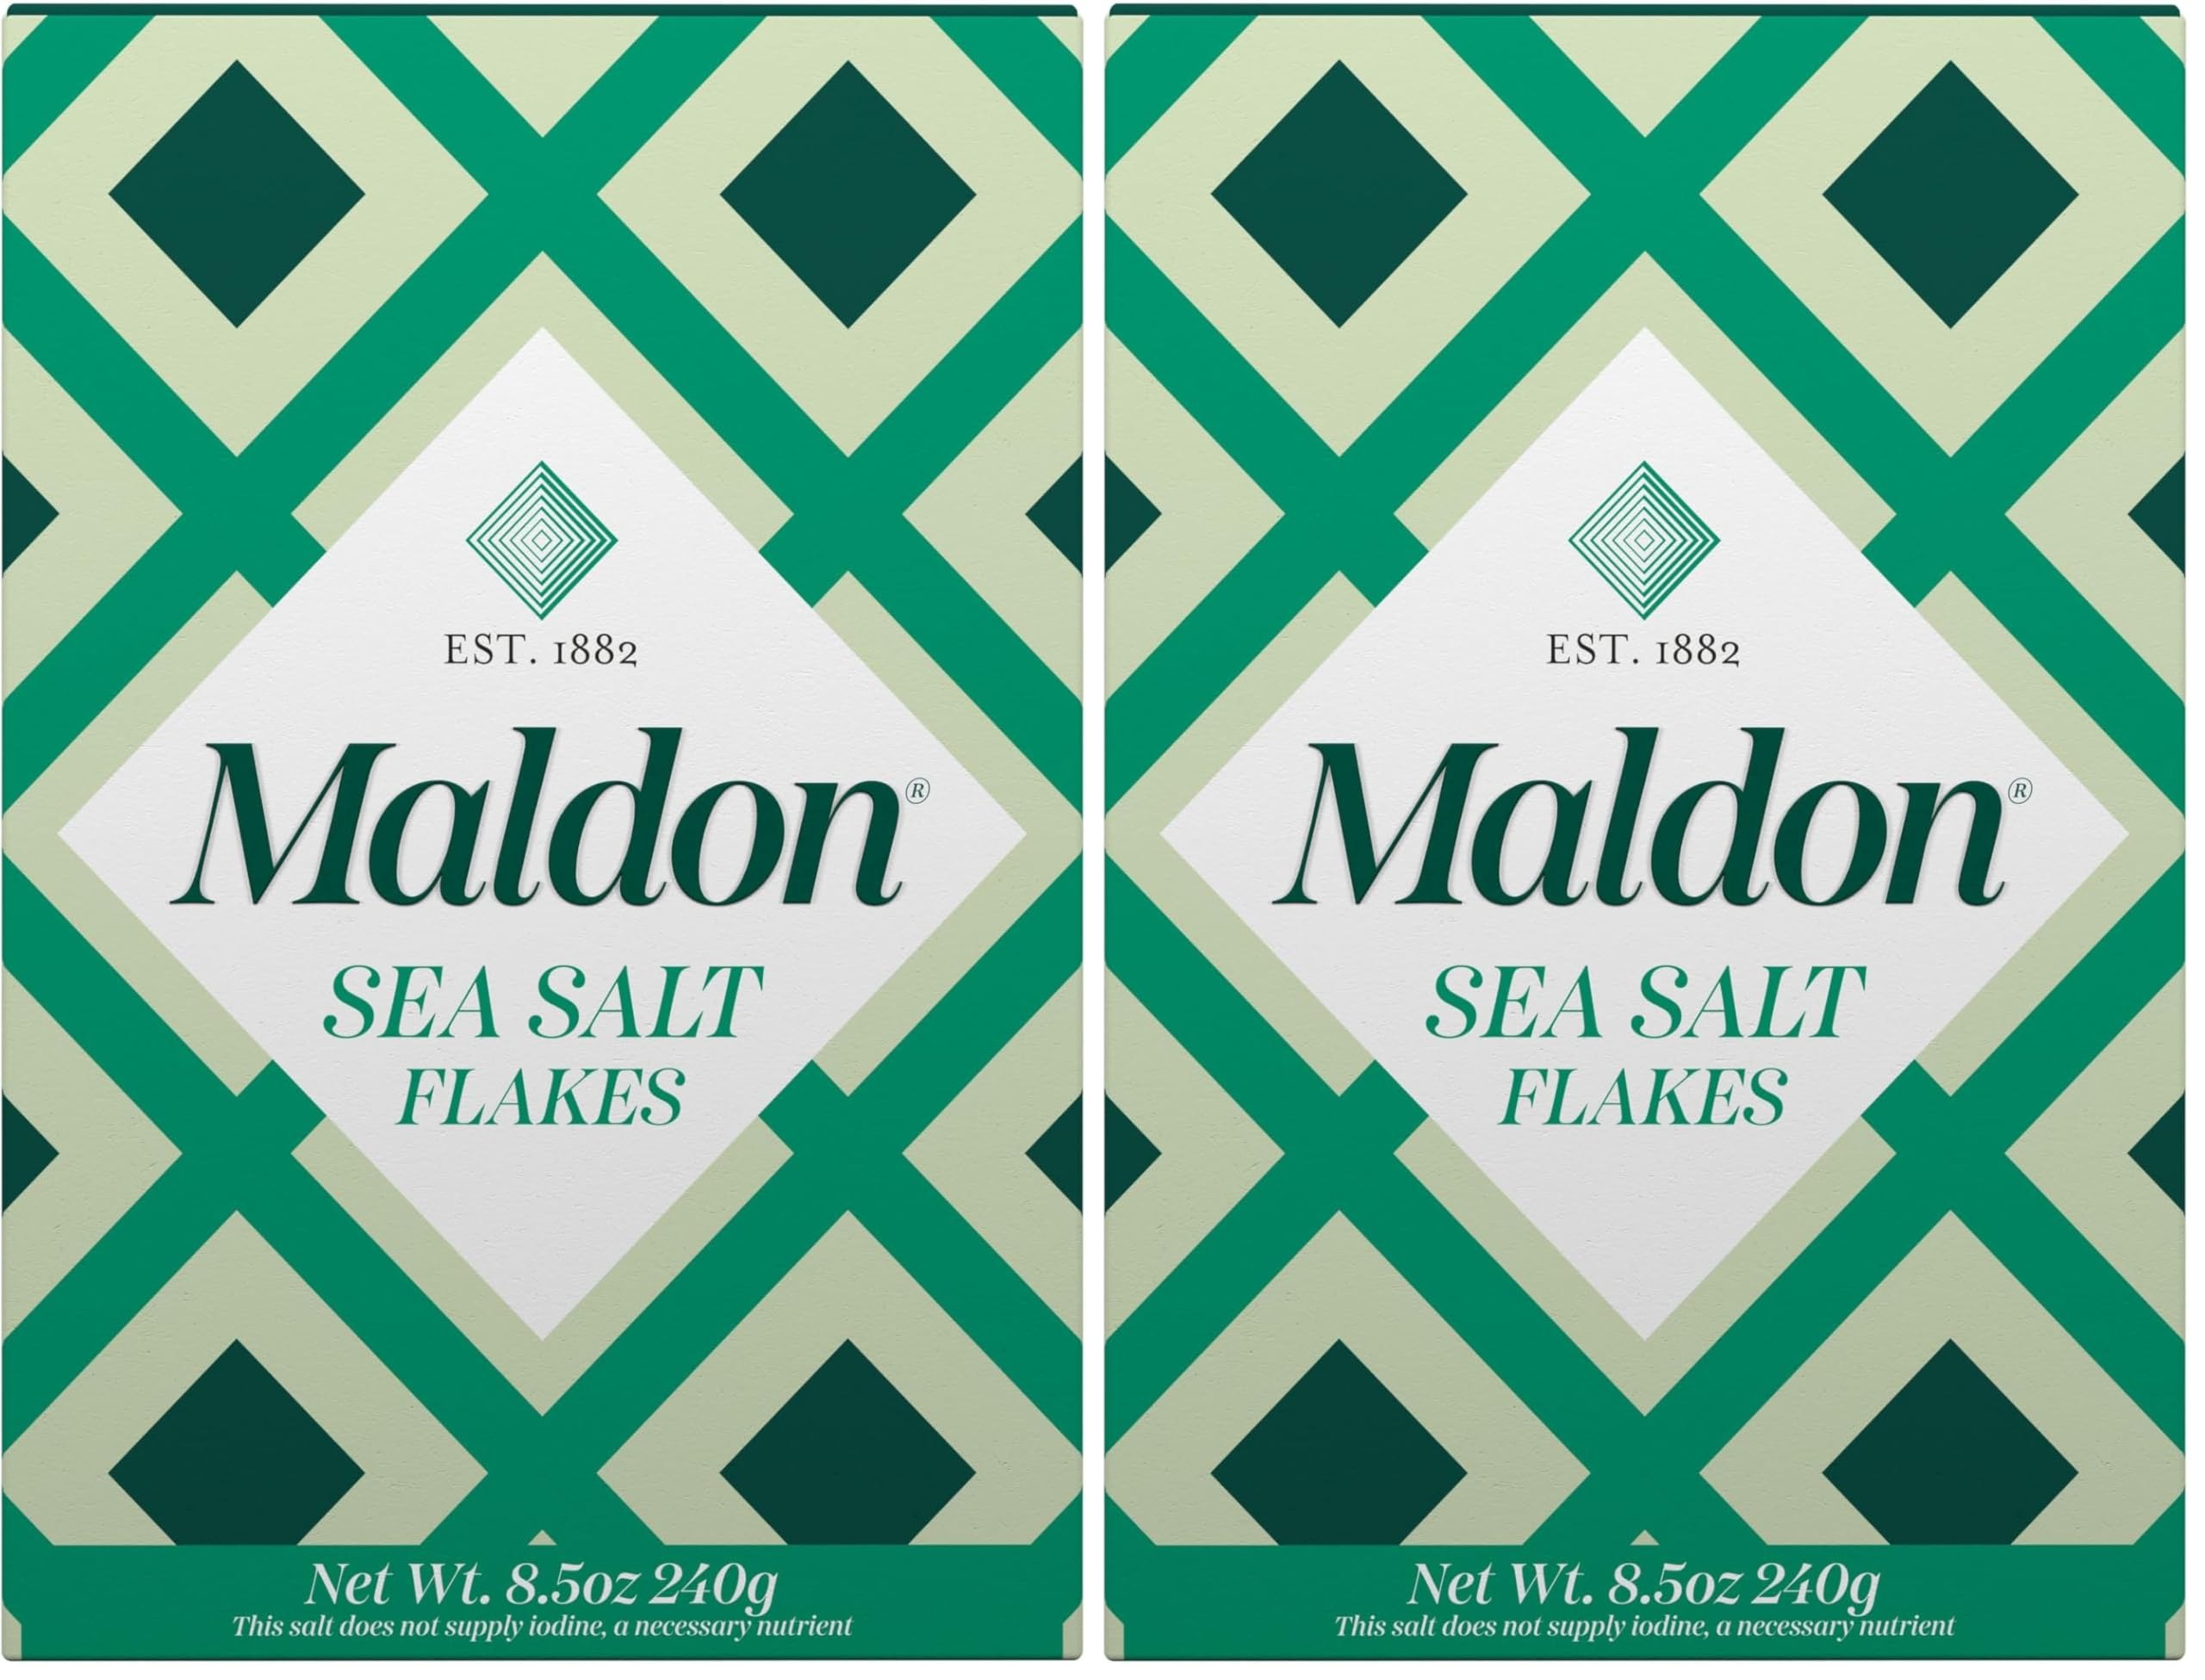
Item Name: Maldon Salt, Sea Salt Flakes, 8.5 oz (240 g), Kosher, Natural, Handcrafted, Gourmet, Pyramid Crystals (Packaging May vary) (Pack of 2)
Bullet Point 1: The information below is per-pack only
Bullet Point 2: Contains - 1 - 8.5 Ounce Box of Maldon Sea Salt Flakes
Bullet Point 3: Our soft crunchy sea salt flakes have a fresh intensity and clean taste containing the perfect balance of natural minerals to enhance any dish
Bullet Point 4: Maldon salt is a prestigious and unique product known for its flavor and quality and sought after by the health-conscious and gourmets alike
Bullet Point 5: Maldon salt is perfect to elevate your classic cocktail to the next level by seasoning or decorating
Bullet Point 6: Pure and natural, no additives - Since 1882, Maldon Salt has been made with the same traditional artisan methods
Value: 17.0
Unit: Ounce

Price: 9.28